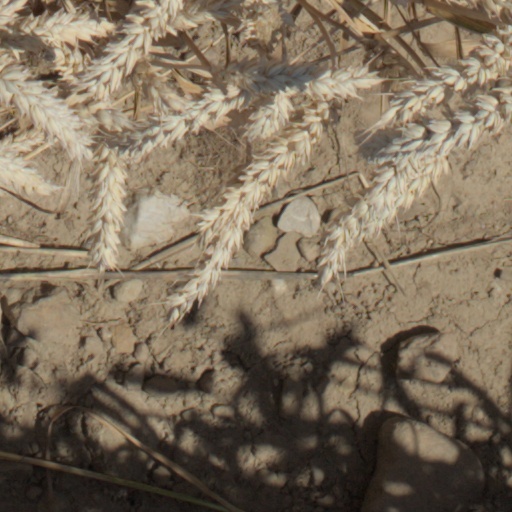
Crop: wheat